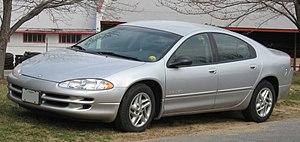
Le concept du Cab forward donne aux passagers un espace plus grand que dans d'autres voitures de taille similaire.
Chrysler US LLC est une société américaine contrôlant plusieurs constructeurs automobiles : Chrysler, Dodge, Ram trucks, Mopar, SRT et Green Eco Mobility. Cette société est la propriété du groupe italien Fiat depuis 2009. Le nom du groupe devient Fiat Chrysler Automobiles à la suite de la reprise à 100 % de Chrysler en janvier 2014.
La Dodge Intrepid est une automobile de classe routière fabriquée par Dodge de septembre 1998 à août 2004. Elle était destinée à remplacer la phase I de l'Intrepid des années 1990.
Chrysler, grand constructeur automobile américain, a été fondé dans les années 1920 et existe toujours sous le nom officiel de FCA US LLC. L’histoire de Chrysler comprend des innovations techniques, une haute finance, de larges alternances entre profits et pertes, diverses fusions et acquisitions et la multinationalisation.